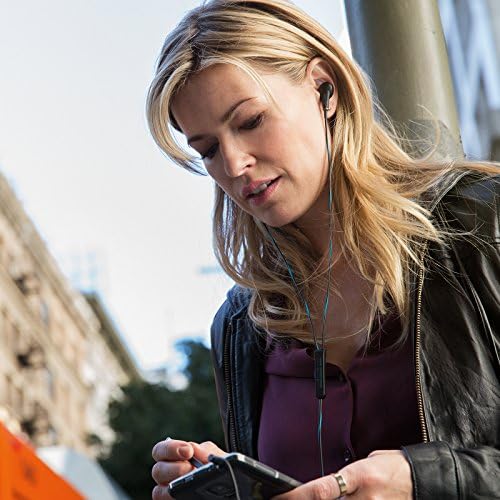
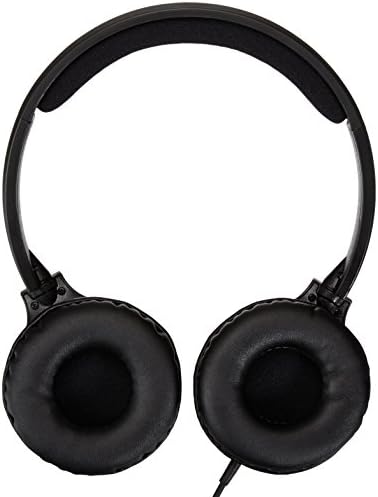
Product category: headphones
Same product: no